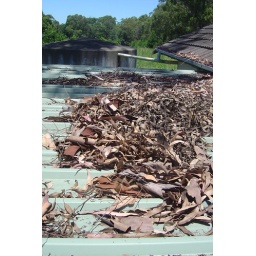
Two big gum trees over the house does have repercussions.